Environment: real
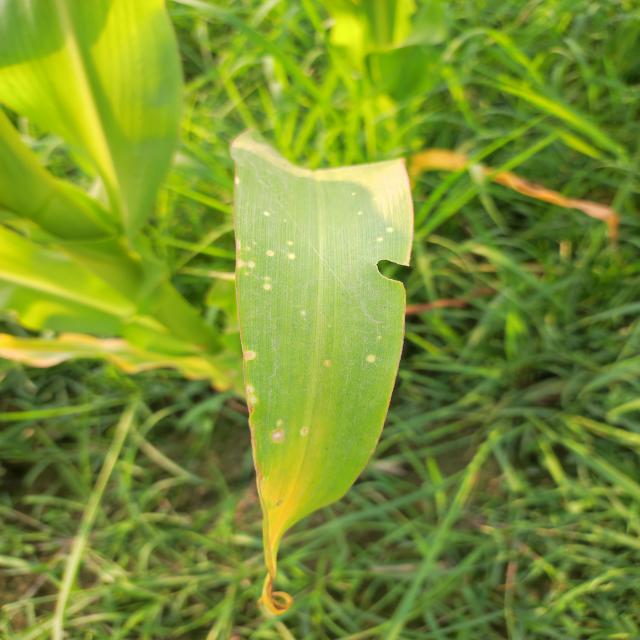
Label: nitrogen_deficiency